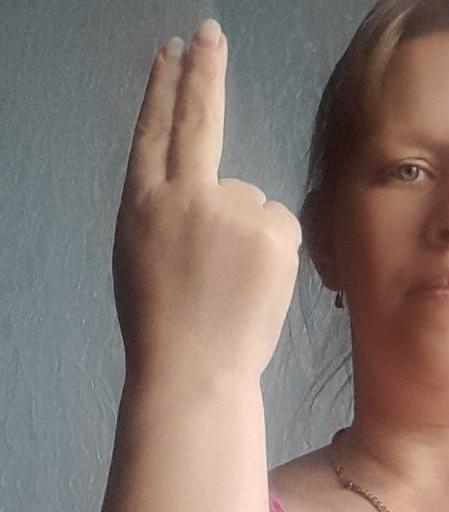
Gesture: two_up_inverted